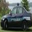
Label: automobile